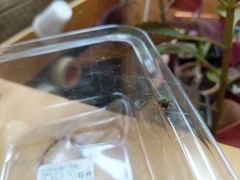
Species: Parasteatoda_tepidariorum